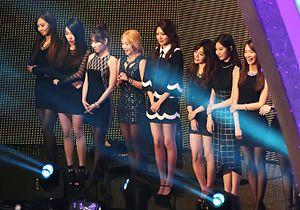
Les High1 Seoul Music Awards sont créés en 1990 pour récompenser les meilleurs artistes de l'industrie musicale sud-coréenne.
I Got a Boy est une chanson du girl group sud-coréen Girls' Generation pour leur quatrième album studio coréen du même nom. Il est sorti le 1ᵉʳ janvier 2013 sous les labels SM Entertainment et KT Music. Produit par Yoo Young-jin et Will Simms, la chanson est décrite comme une hybride de plusieurs genres tels que la bubblegum pop, la dance et l'electropop.